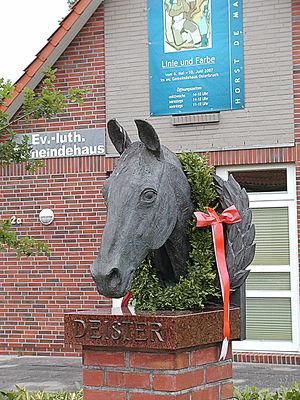
Deister est un cheval hongre allemand, du stud-book Hanovrien. Né le 10 février 1971, ce grand poulain bai toise 1,71 m au garrot à l'âge adulte. Originellement pressenti pour devenir un cheval de dressage, il devient la monture du cavalier de saut d'obstacles Paul Schockemöhle, avec qui il est triple champion d'Europe de cette discipline. Devenu une célébrité en Allemagne, Deister meurt le 27 août 2000. Une statue de sa tête a été érigée à Osterbruch.